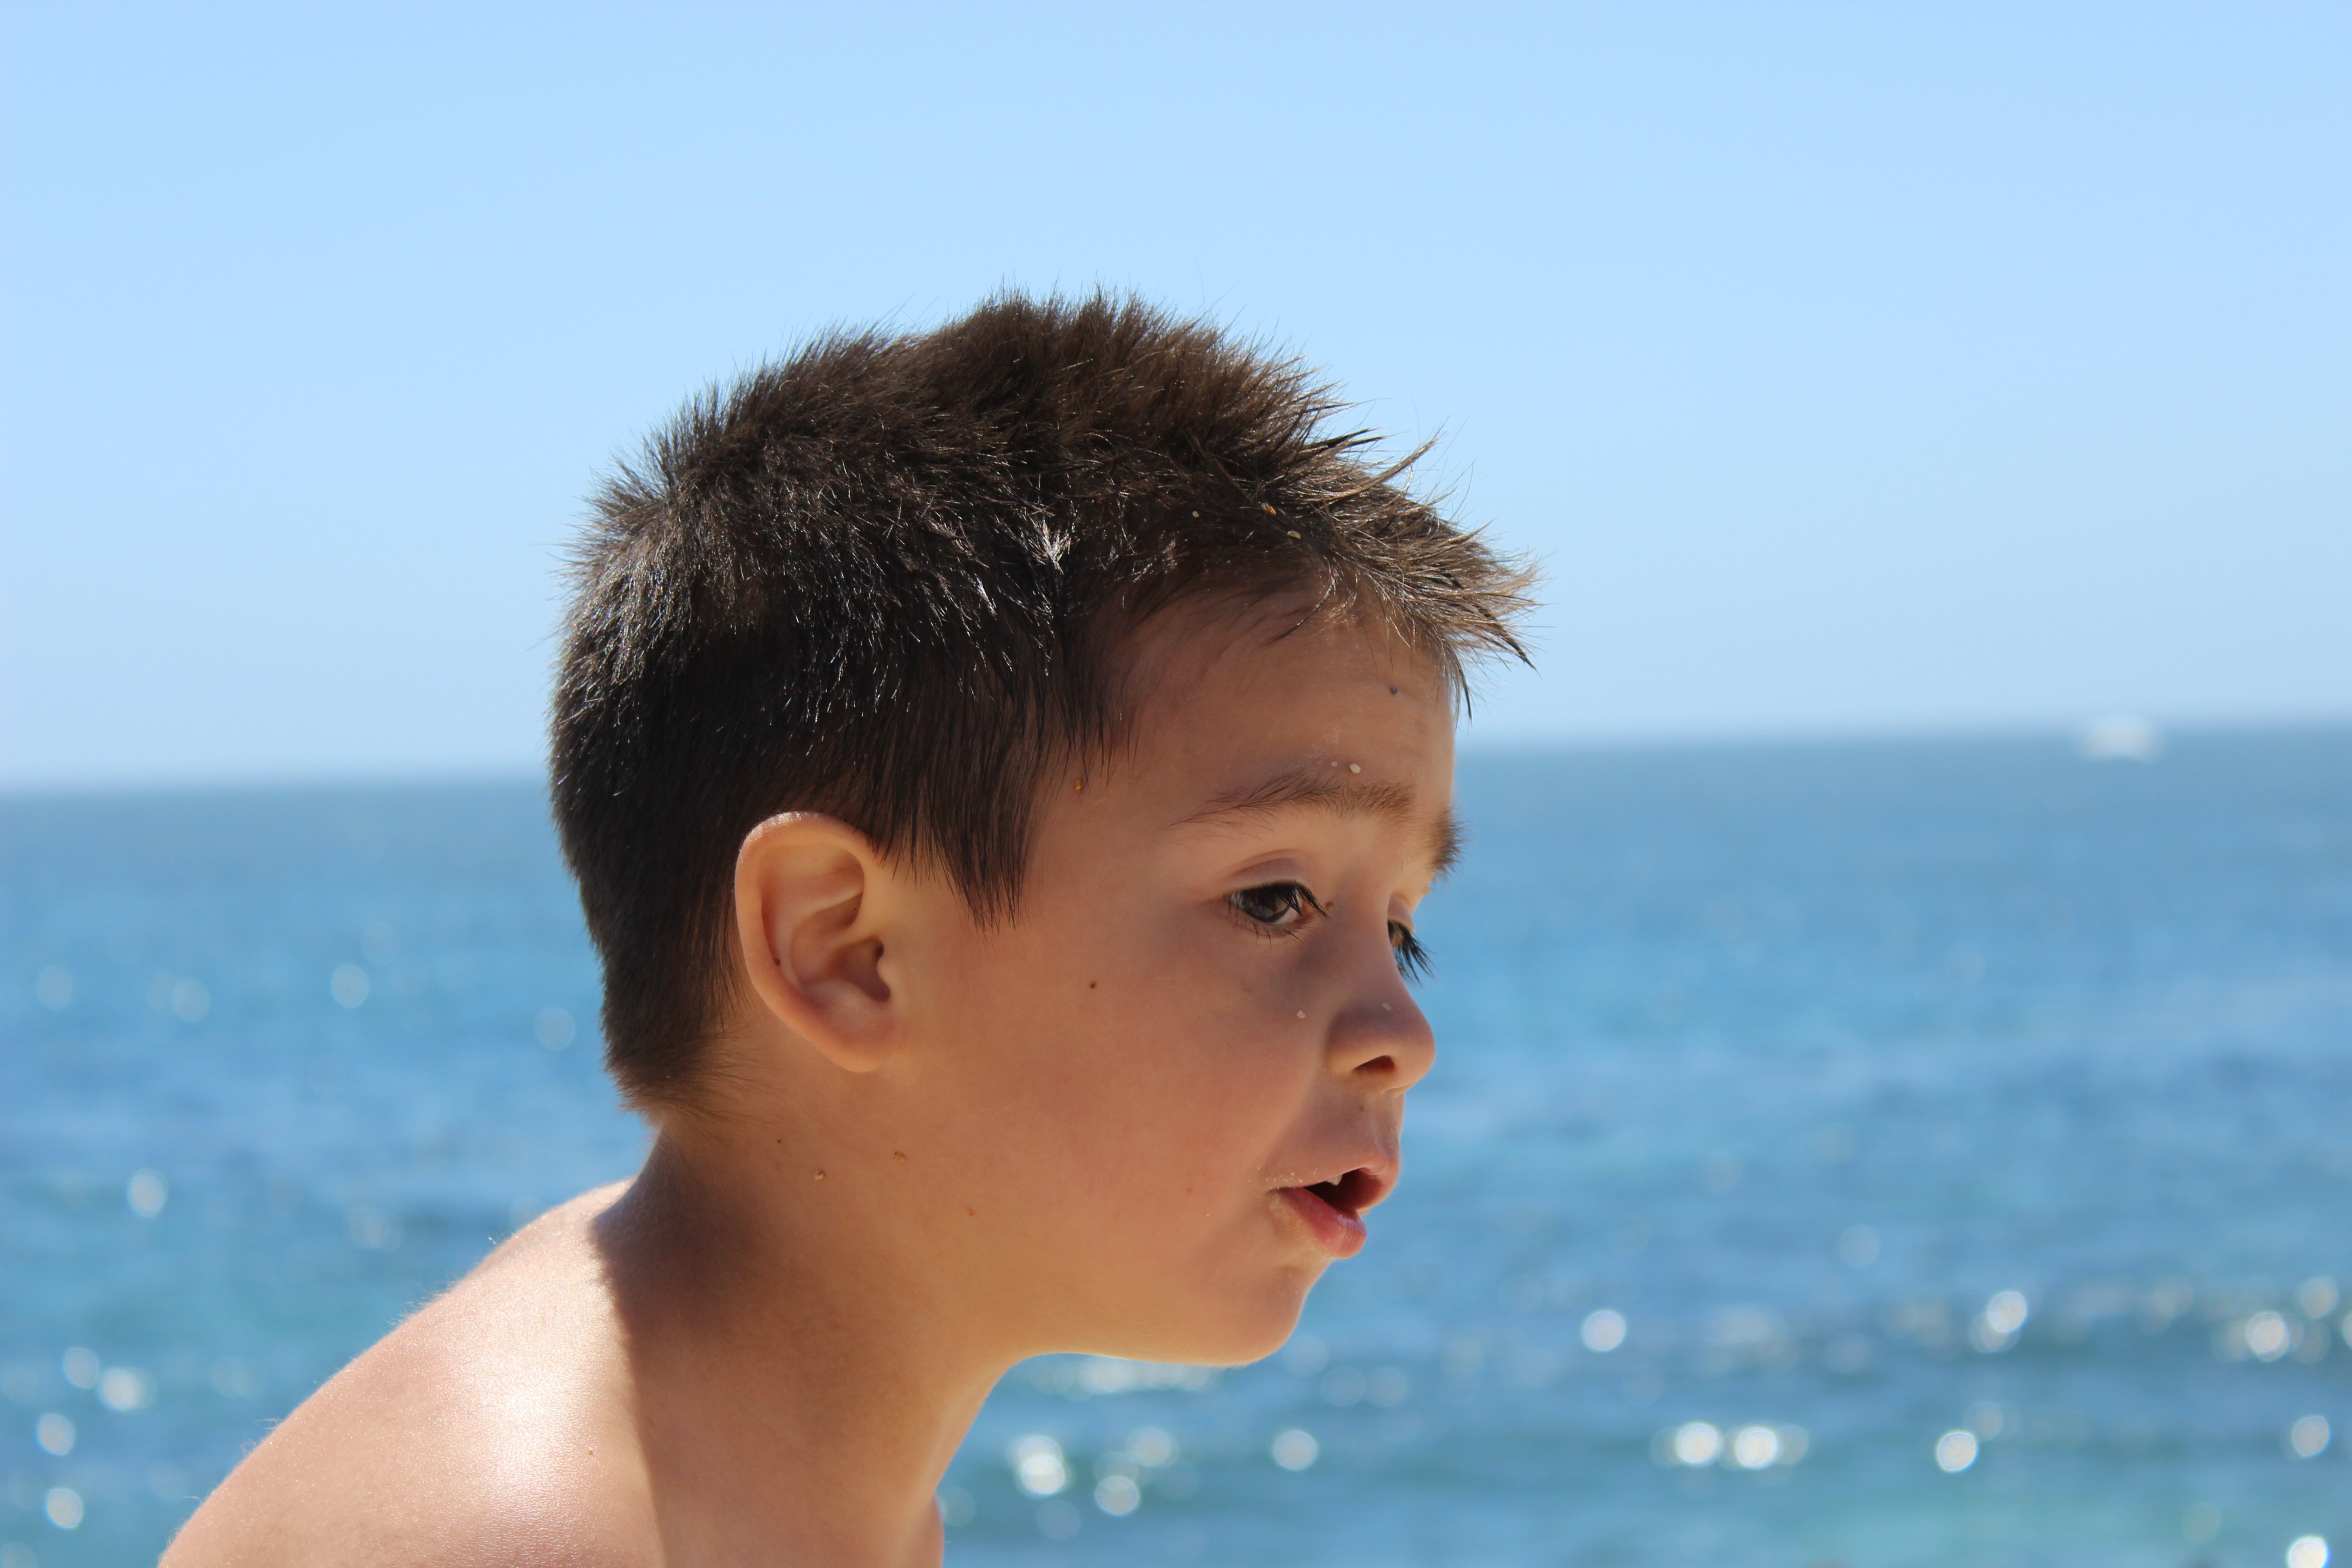
beach, sea, ocean, person, boy, profile, vacation, male, guy, child, blue, rest, chile, haircut, fun, beauty, vacantion, tralca tip